Pierre Masonic Lodge

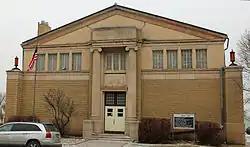

The Pierre Masonic Lodge is a building in Pierre, South Dakota that was designed by architects Perkins & McWayne in Classical Revival style. The building was built in 1928 to house Pierre Lodge 27 A.F. and A.M., which formed in 1881. The building's design features a pediment at the top of the building, Ionic columns flanking the entrance, and ornamentation below the eaves. The lodge was listed on the U.S. National Register of Historic Places in 2009.